The Killer (1989 film)

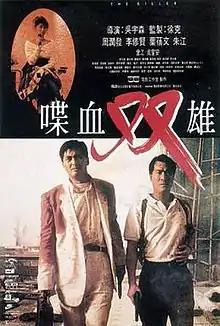
Theatrical release poster

The Killer is a 1989 Hong Kong action film directed by John Woo, and produced by Tsui Hark. The film stars Chow Yun-fat, Danny Lee, and Sally Yeh. Chow plays Ah Jong, a professional assassin for the Triads who wants to retire, but accidentally damages the eyes of singer Jennie (Yeh) during a shootout and sets out to perform one last hit to pay for her treatment.